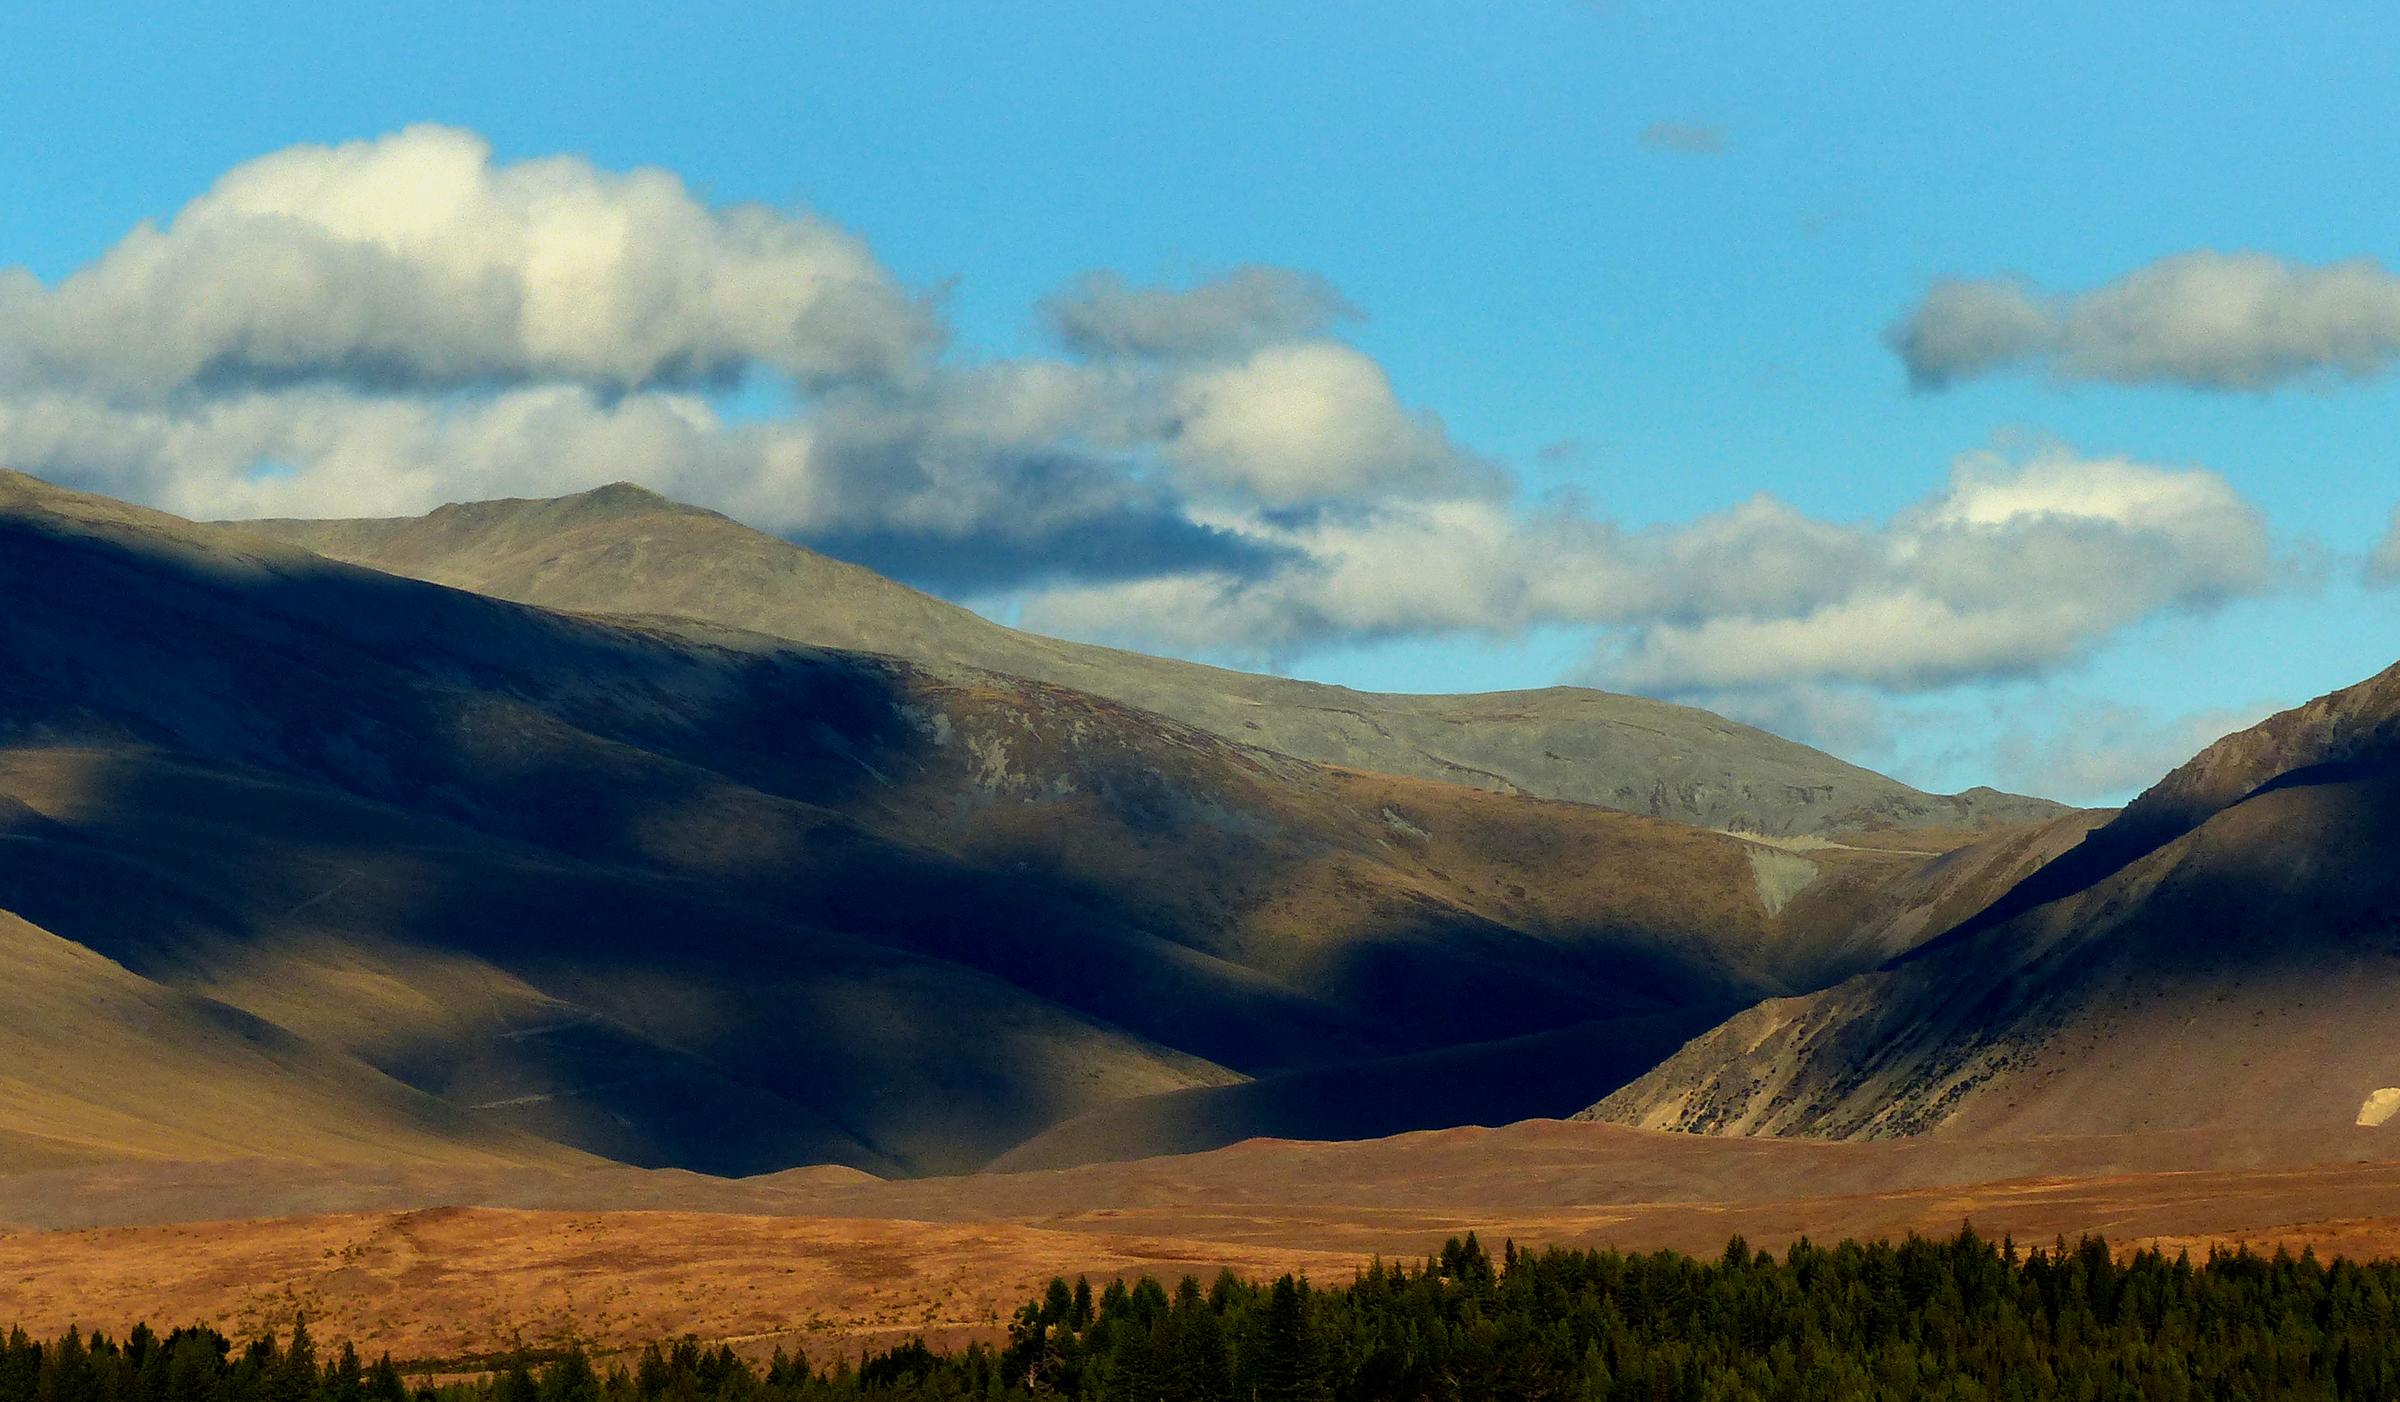
landscape, nature, wilderness, mountain, cloud, sky, sunrise, sunlight, morning, hill, lake, dawn, valley, mountain range, dusk, evening, highland, shadows, plateau, flickrelite, fell, lumixfz200, loch, landform, meteorological phenomenon, geographical feature, atmospheric phenomenon, mountainous landforms